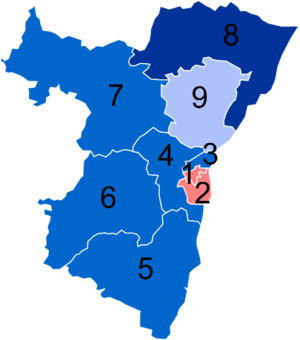
Résultats des élections législatives du Bas-Rhin en 2012
Les élections législatives françaises de 2012 se déroulent les 10 et 17 juin 2012. Dans le département du Bas-Rhin, neuf députés sont à élire dans le cadre de neuf circonscriptions, soit le même nombre d'élus malgré le redécoupage territorial.